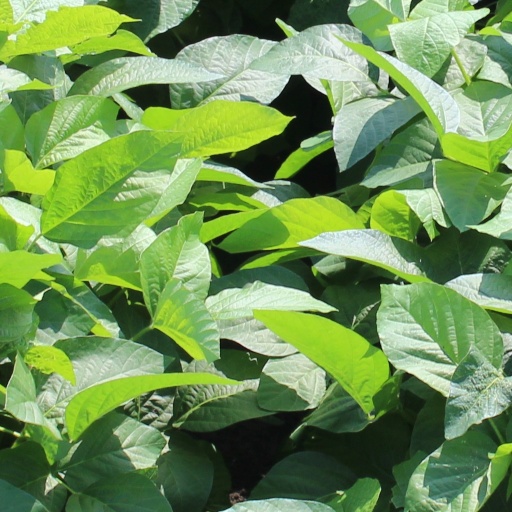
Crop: soybean